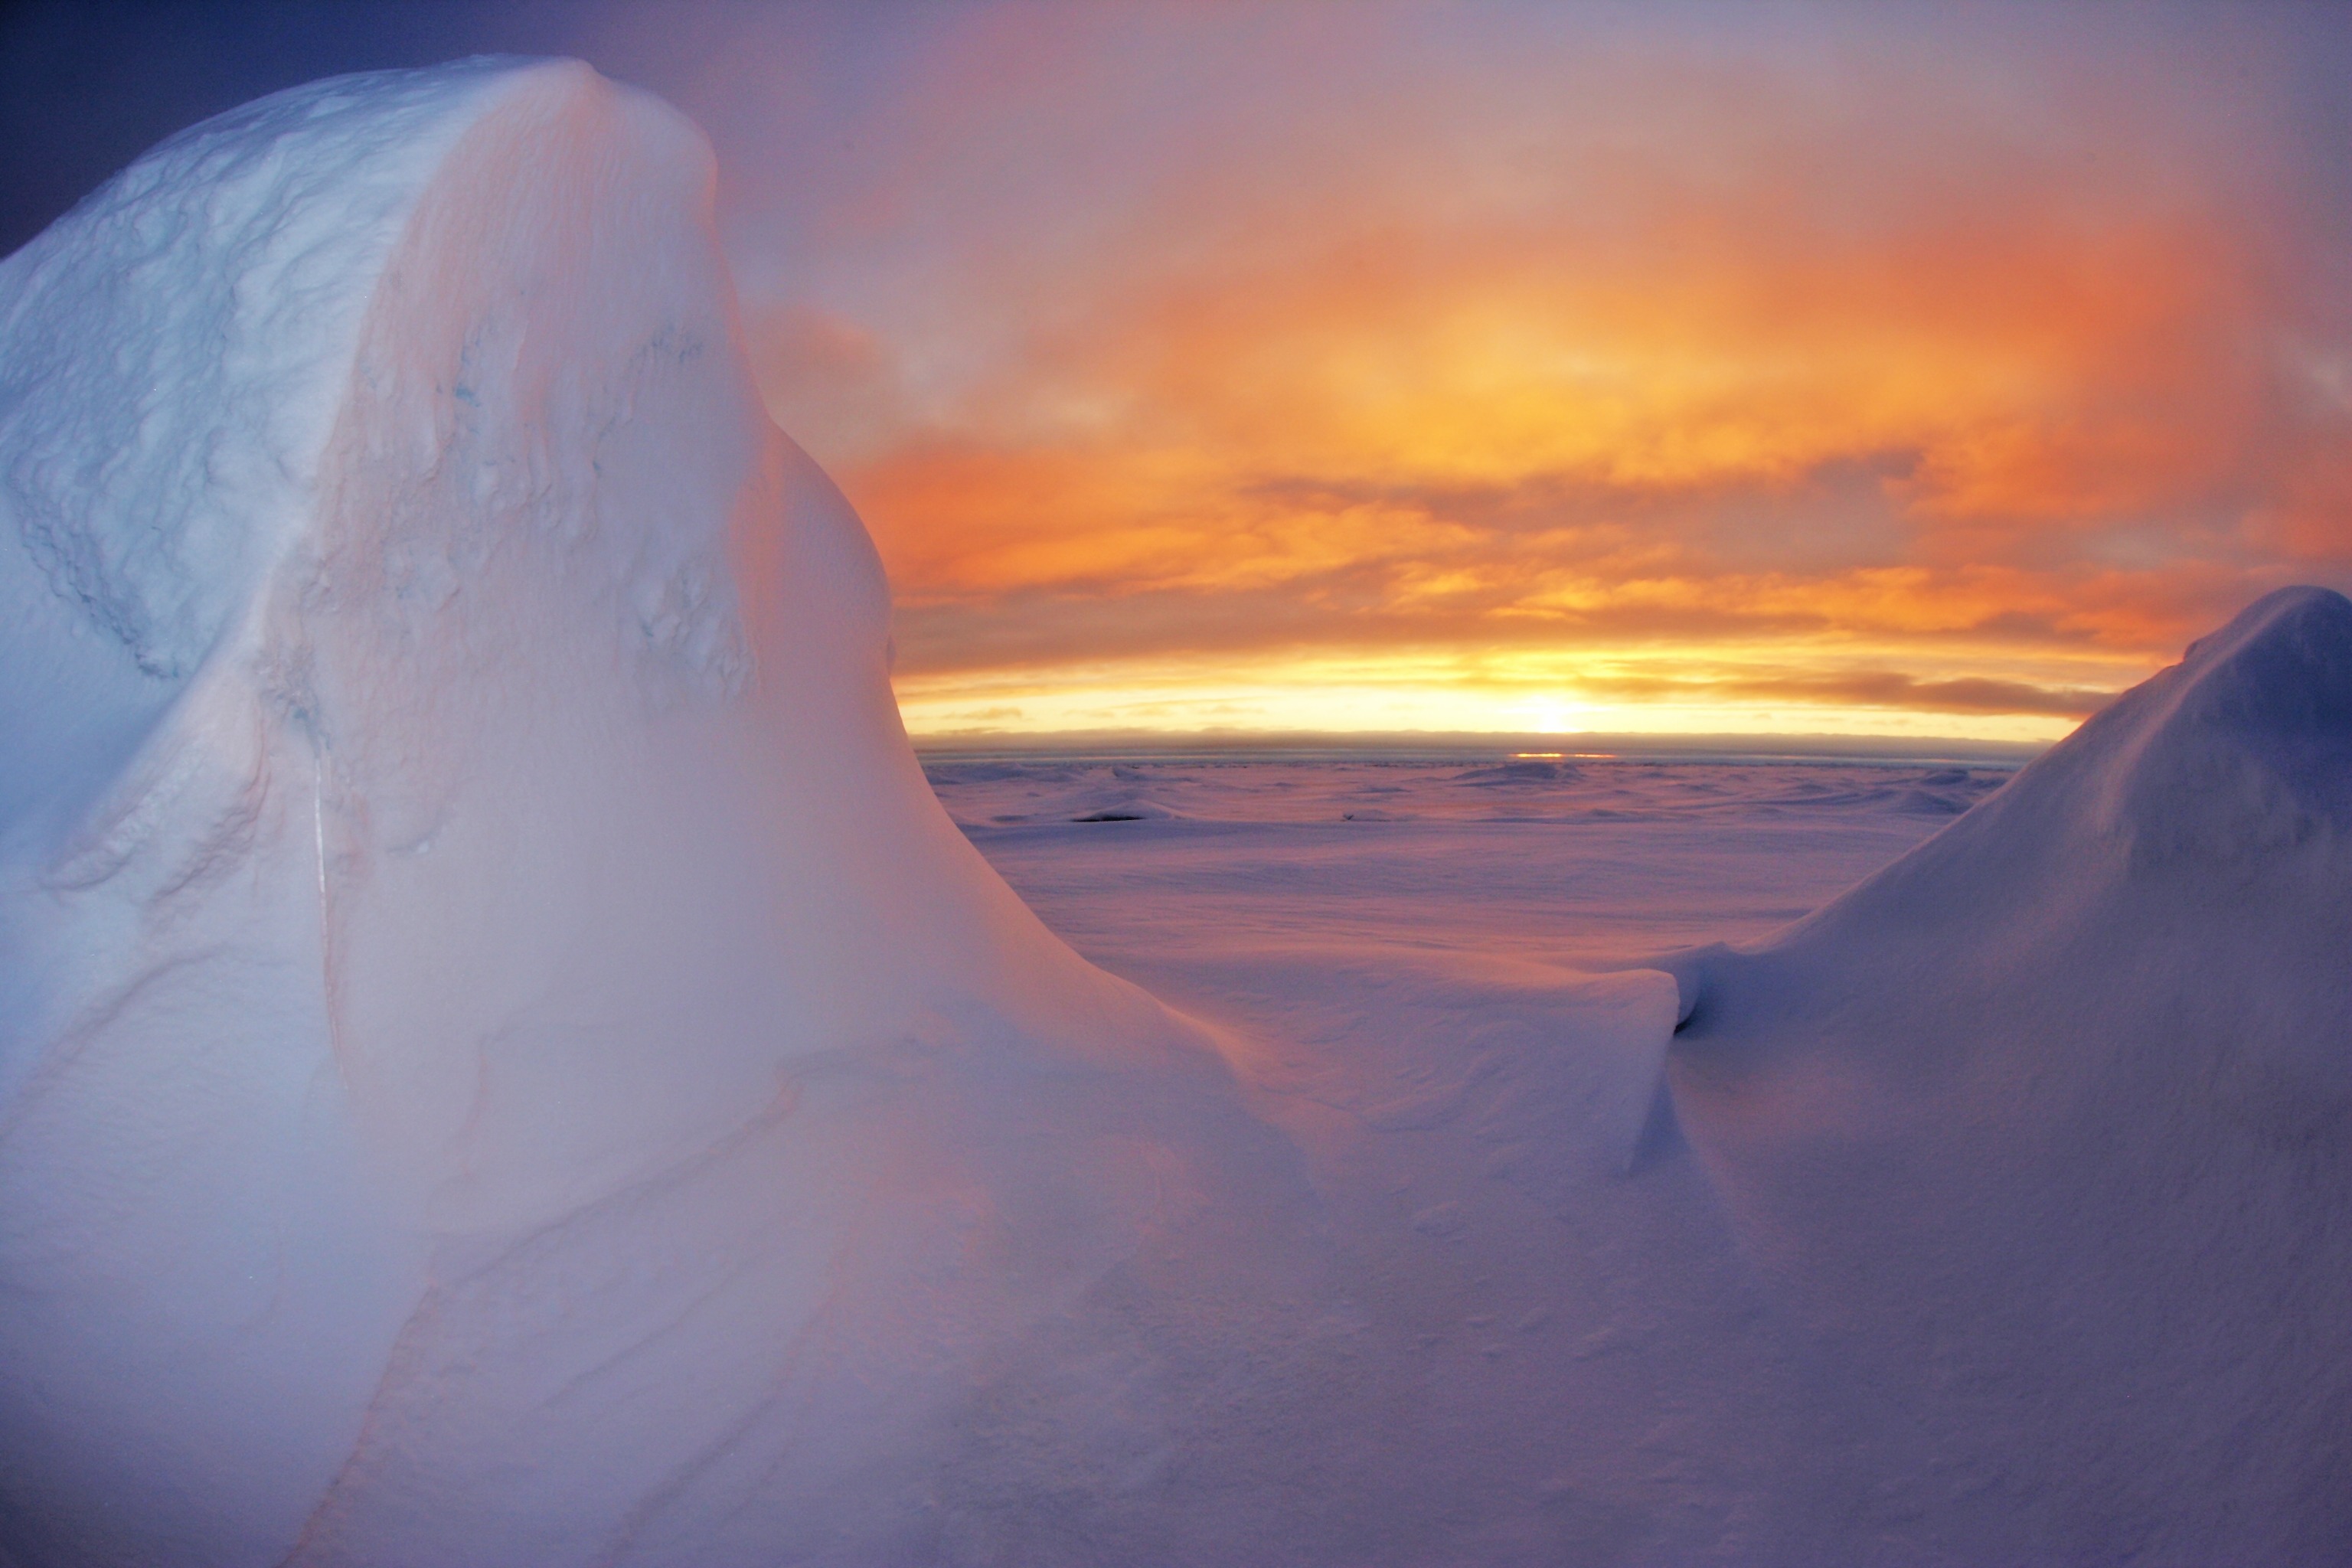
landscape, sea, ocean, snow, cold, winter, cloud, sky, sunrise, sunset, wave, dawn, ice, scenic, arctic, outside, clouds, antarctica, landform, natural environment, geological phenomenon, wind wave, frigid, floating chunks, icecaps